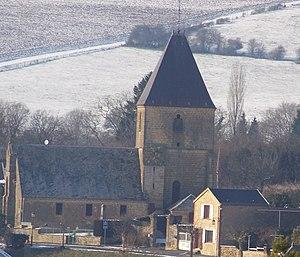
l'église de Cheveuges
L'église de Cheveuges est l'église paroissiale de la commune homonyme, dans le département des Ardennes.
Cet article recense les monuments historiques des Ardennes, en France.
Cet article recense les monuments historiques français classés en 1959.